Shomera

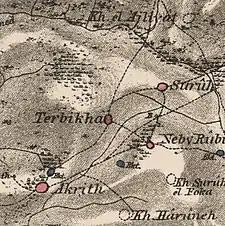
An 1870s map of the area of Tarbikha from the PEF Survey of Palestine

The moshav was established in 1949 by Jewish immigrants from Hungary and Romania on the site of the Shia village of Tarbikha. Its land had belonged to the Palestinian villages of Iqrit, Suruh and Tarbikha, all of which were depopulated in the 1948 Arab–Israeli War. The name reflects the moshav's proximity to the Lebanese border.